Lev Avnerovich Leviev

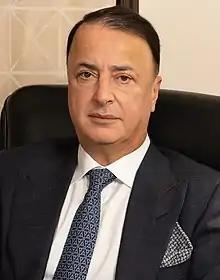
Leviev in 2021

Lev Avnerovich Leviev (born 30 July 1956) is an Israeli diamond magnate, investor and philanthropist. Leviev was the chairman and majority shareholder of Africa Israel Investments, a diversified conglomerate, between 1997 and 2018. Leviev lived in Israel between 1971 and 2007 and moved to reside in London. He is a noted philanthropist for Chabad Lubavitch causes in Eastern Europe and Israel. In 2018, Leviev had a net worth of US$1 billion according to Forbes.